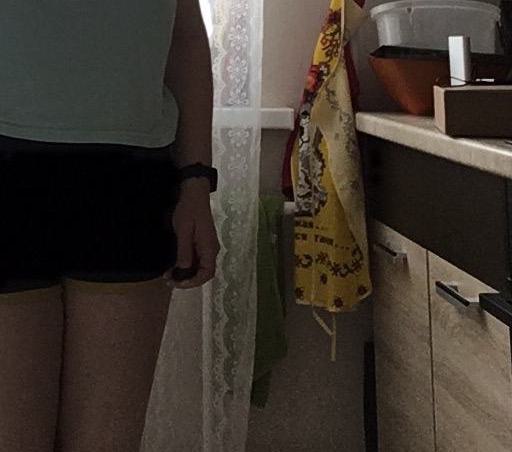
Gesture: no_gesture